Valerie (film)

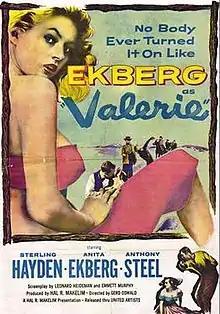
Theatrical release poster

Valerie is a 1957 American Western film directed by Gerd Oswald and starring Sterling Hayden, Anita Ekberg and Anthony Steel. The film was apparently inspired by Akira Kurosawa's 1950 classic "Rashomon".